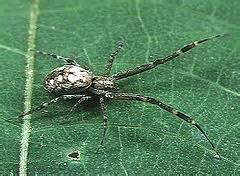
Label: spider